Tecolutla

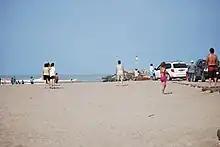
View of beach near the river

The town also hosts a number of events. From April to September each year, the beach known as Vida Milenaria is reserved for sea turtles returning here to breed. This project is led by Fernando Manzano, better known here as "Papá Tortuga" (Daddy Turtle). This group hatches and frees between five and six thousand baby marine turtles each year. The returning turtles lay about this number of eggs which volunteers collect and protect. Tourist are invited to help free the baby turtles when they hatch.